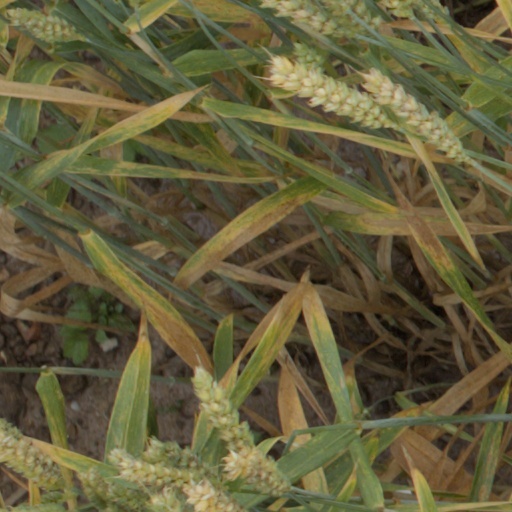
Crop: wheat